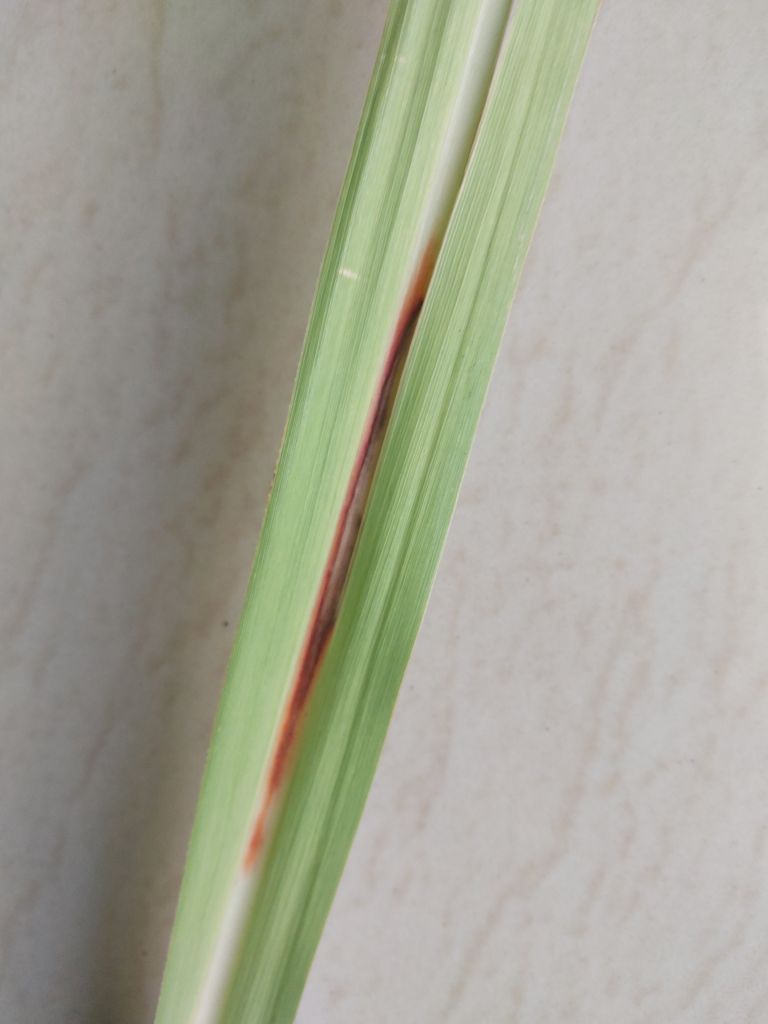
Label: Brown Spot